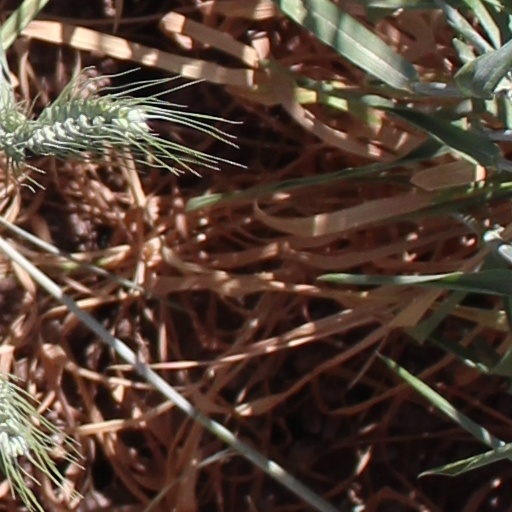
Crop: wheat